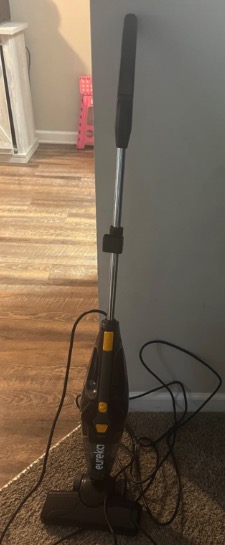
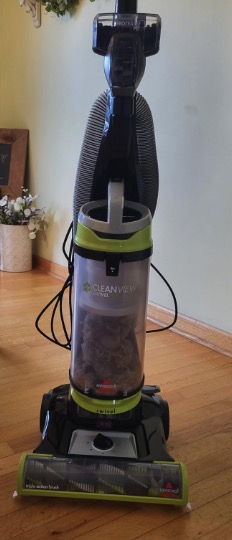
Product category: items_vacuum
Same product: no